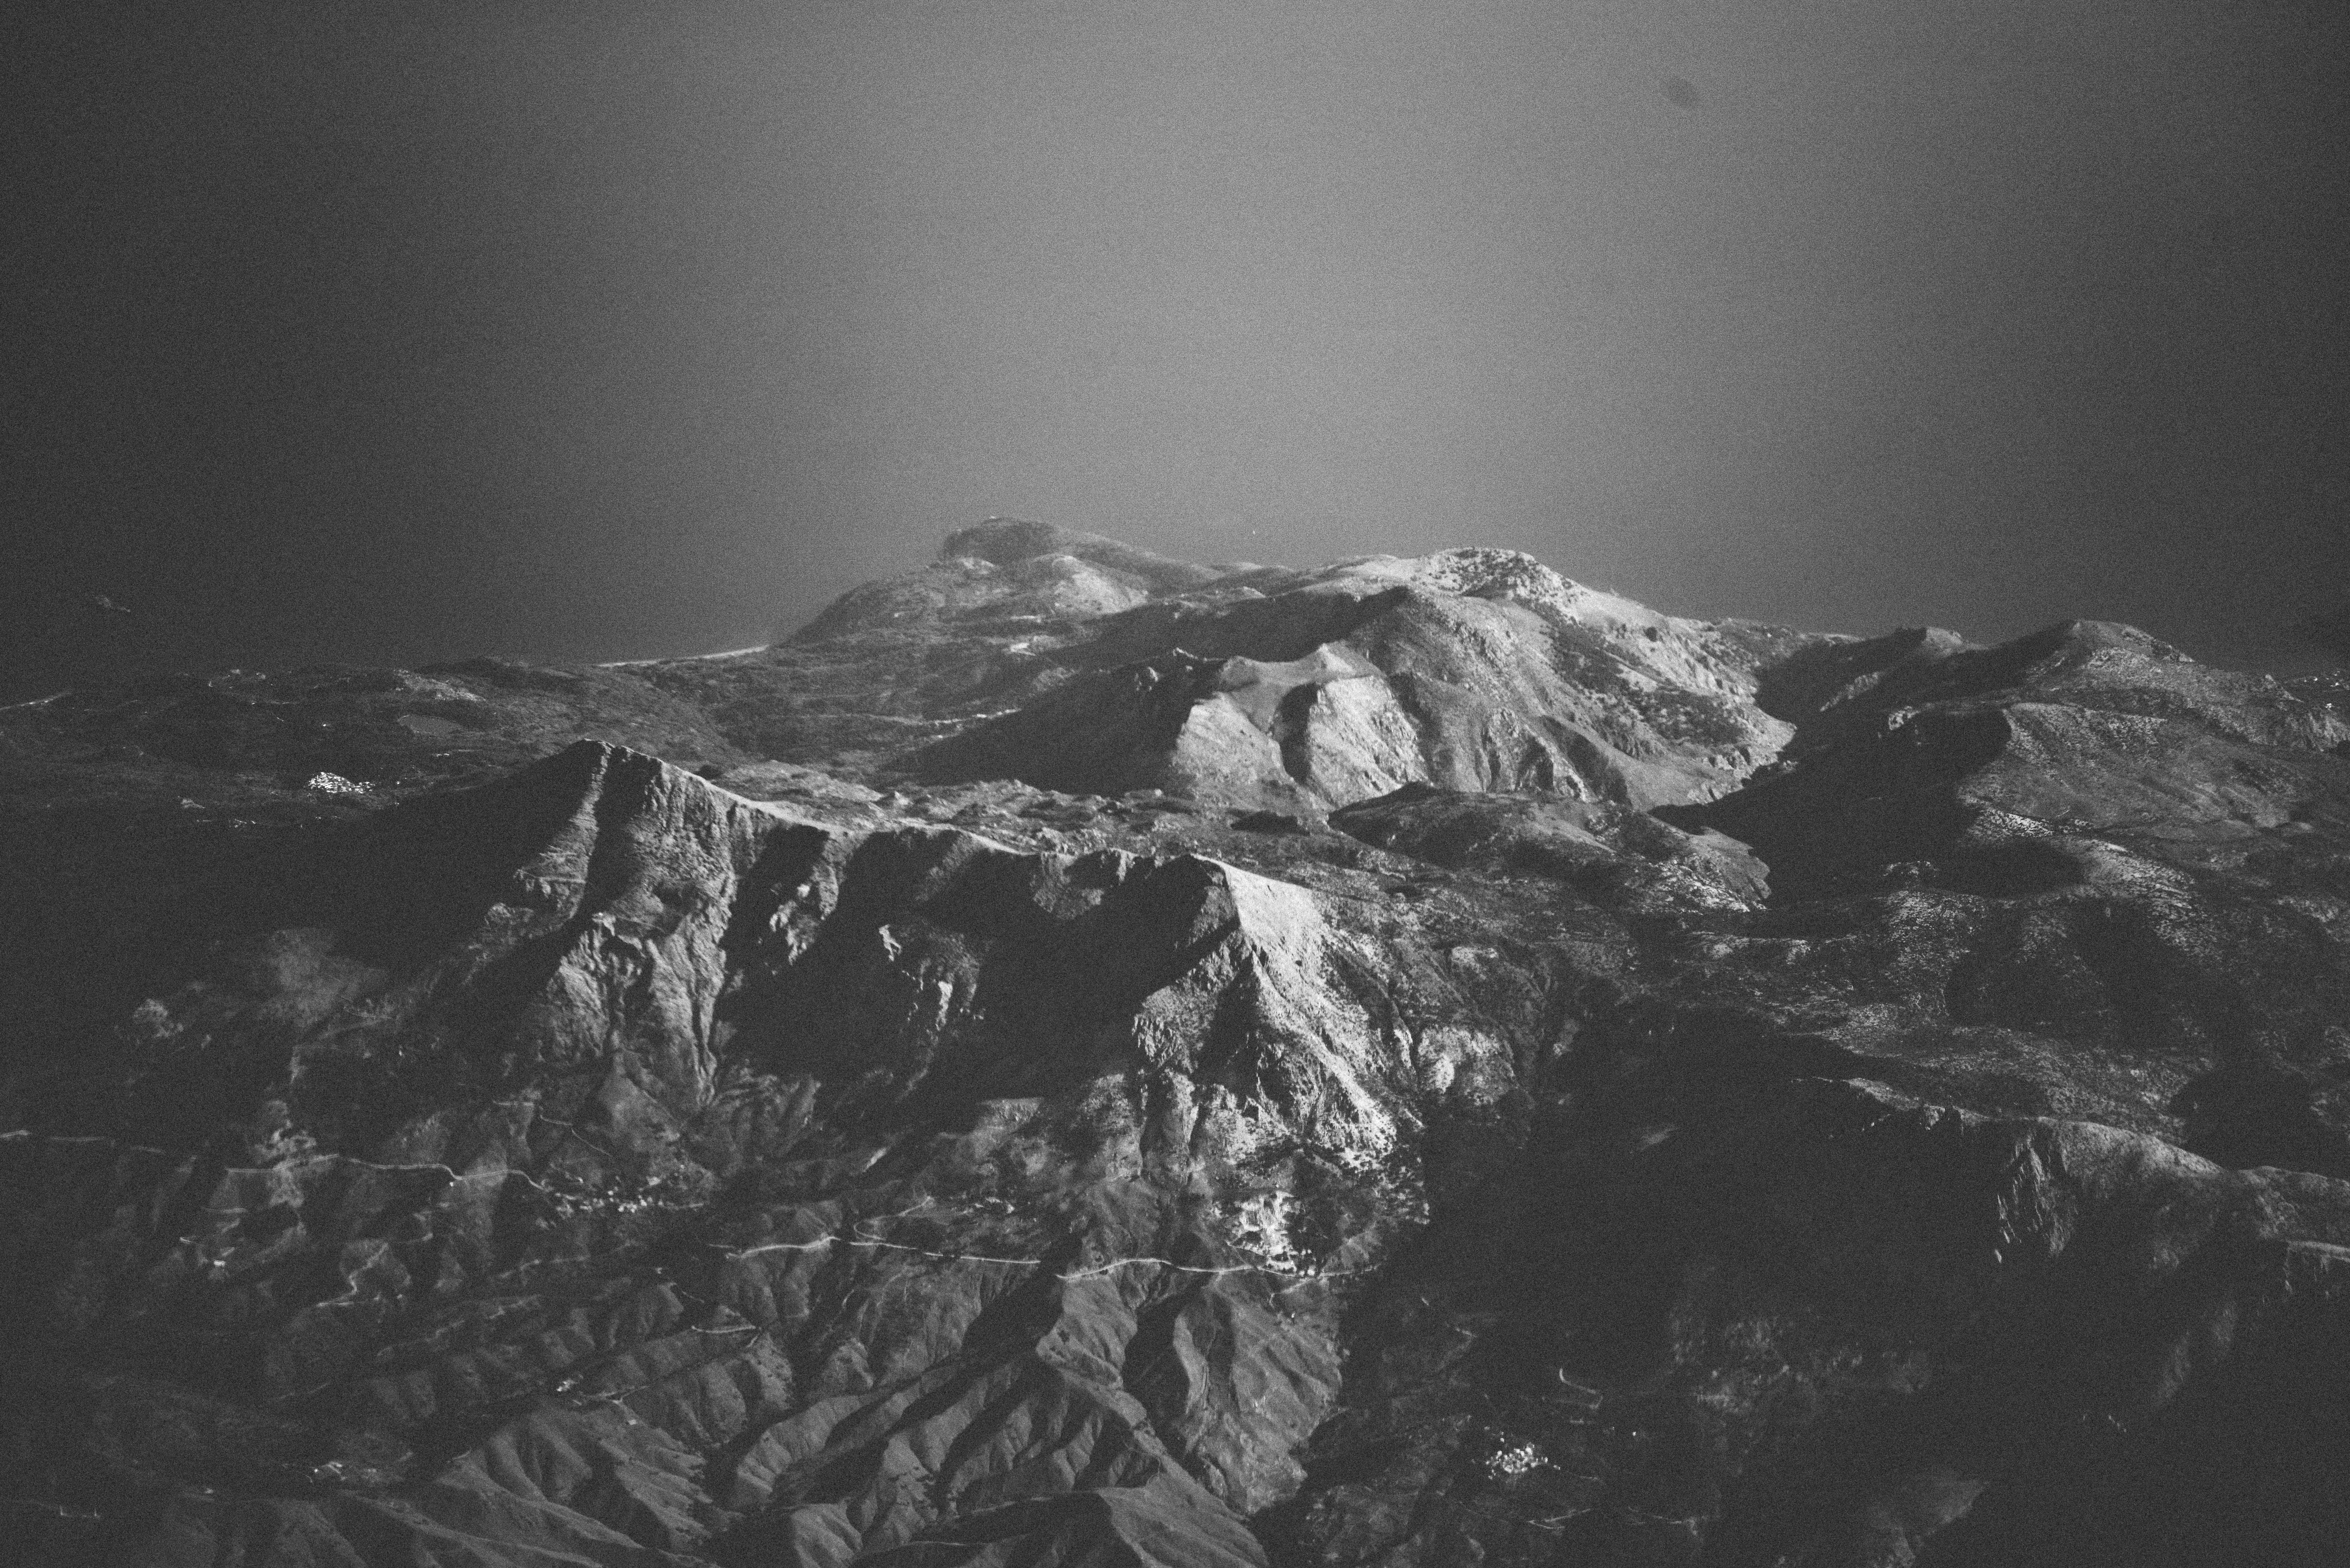
rock, mountain, snow, black and white, photography, atmosphere, mountain range, weather, darkness, black, monochrome, summit, monochrome photography, atmospheric phenomenon, mountainous landforms